Have a Little Faith (book)

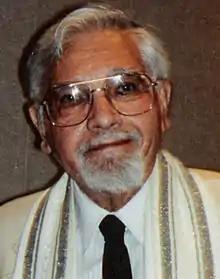
Rabbi Albert L. Lewis

The book, both about individuals with faith and faith itself, concludes with the eulogy that Albom delivered at Lewis's funeral, on February 12, 2008. It included the words: